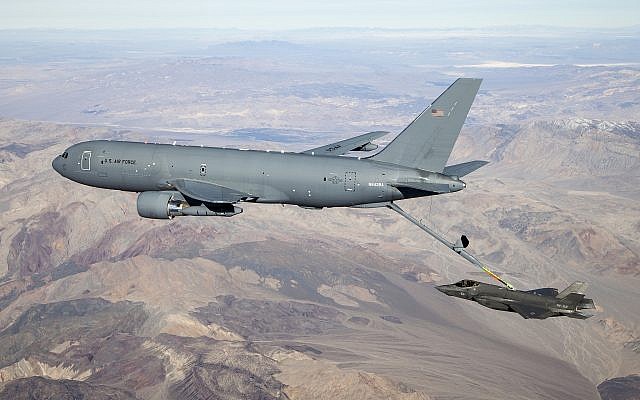
Vehicle type: Planes